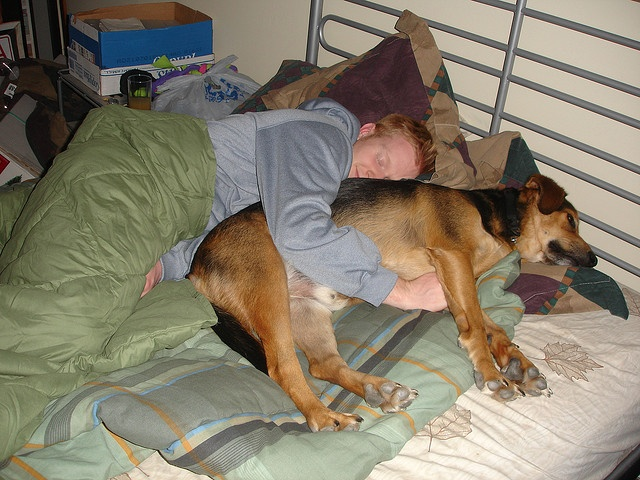
A man laying in bed while hugging a large brown dog.
a man laying on the bed with his arm around his dog
a boy hugs his loving dog as they sleep next to one another
A man snuggles in bed with a dog.
A man snuggled up to a dog on a bed.